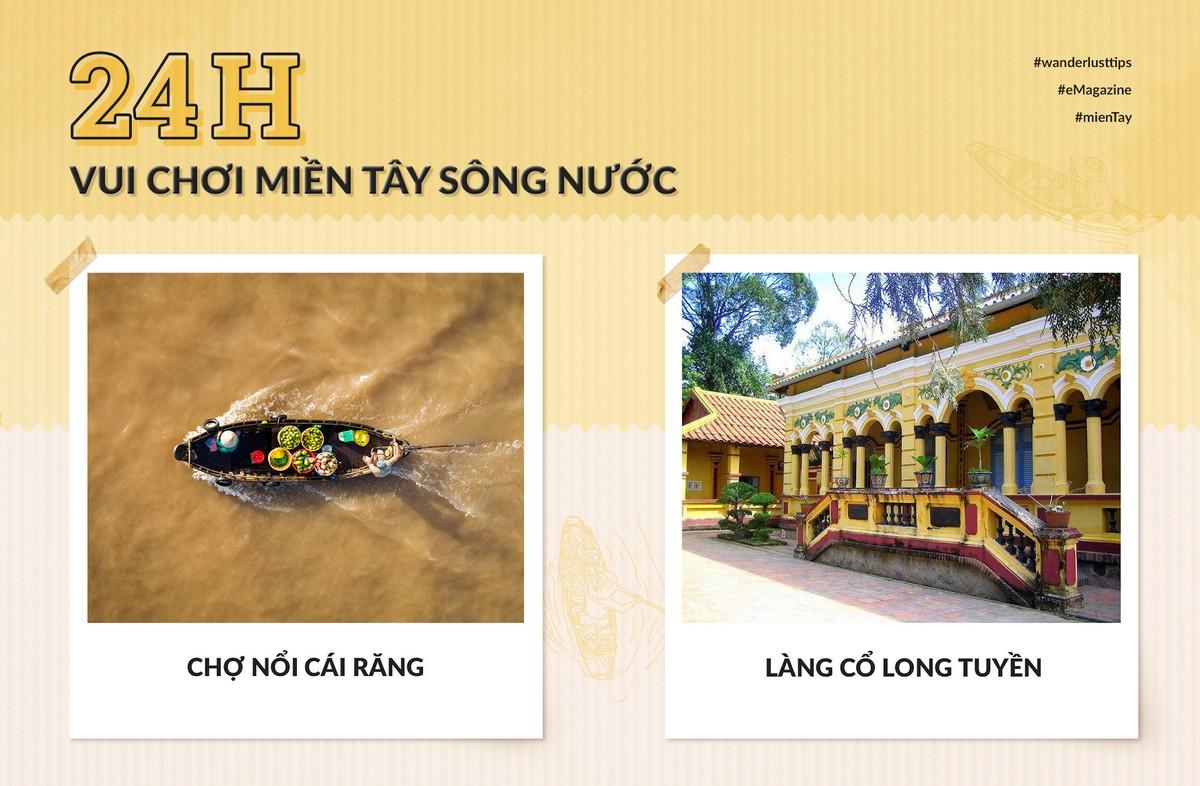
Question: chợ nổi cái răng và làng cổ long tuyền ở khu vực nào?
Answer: ở miền tây